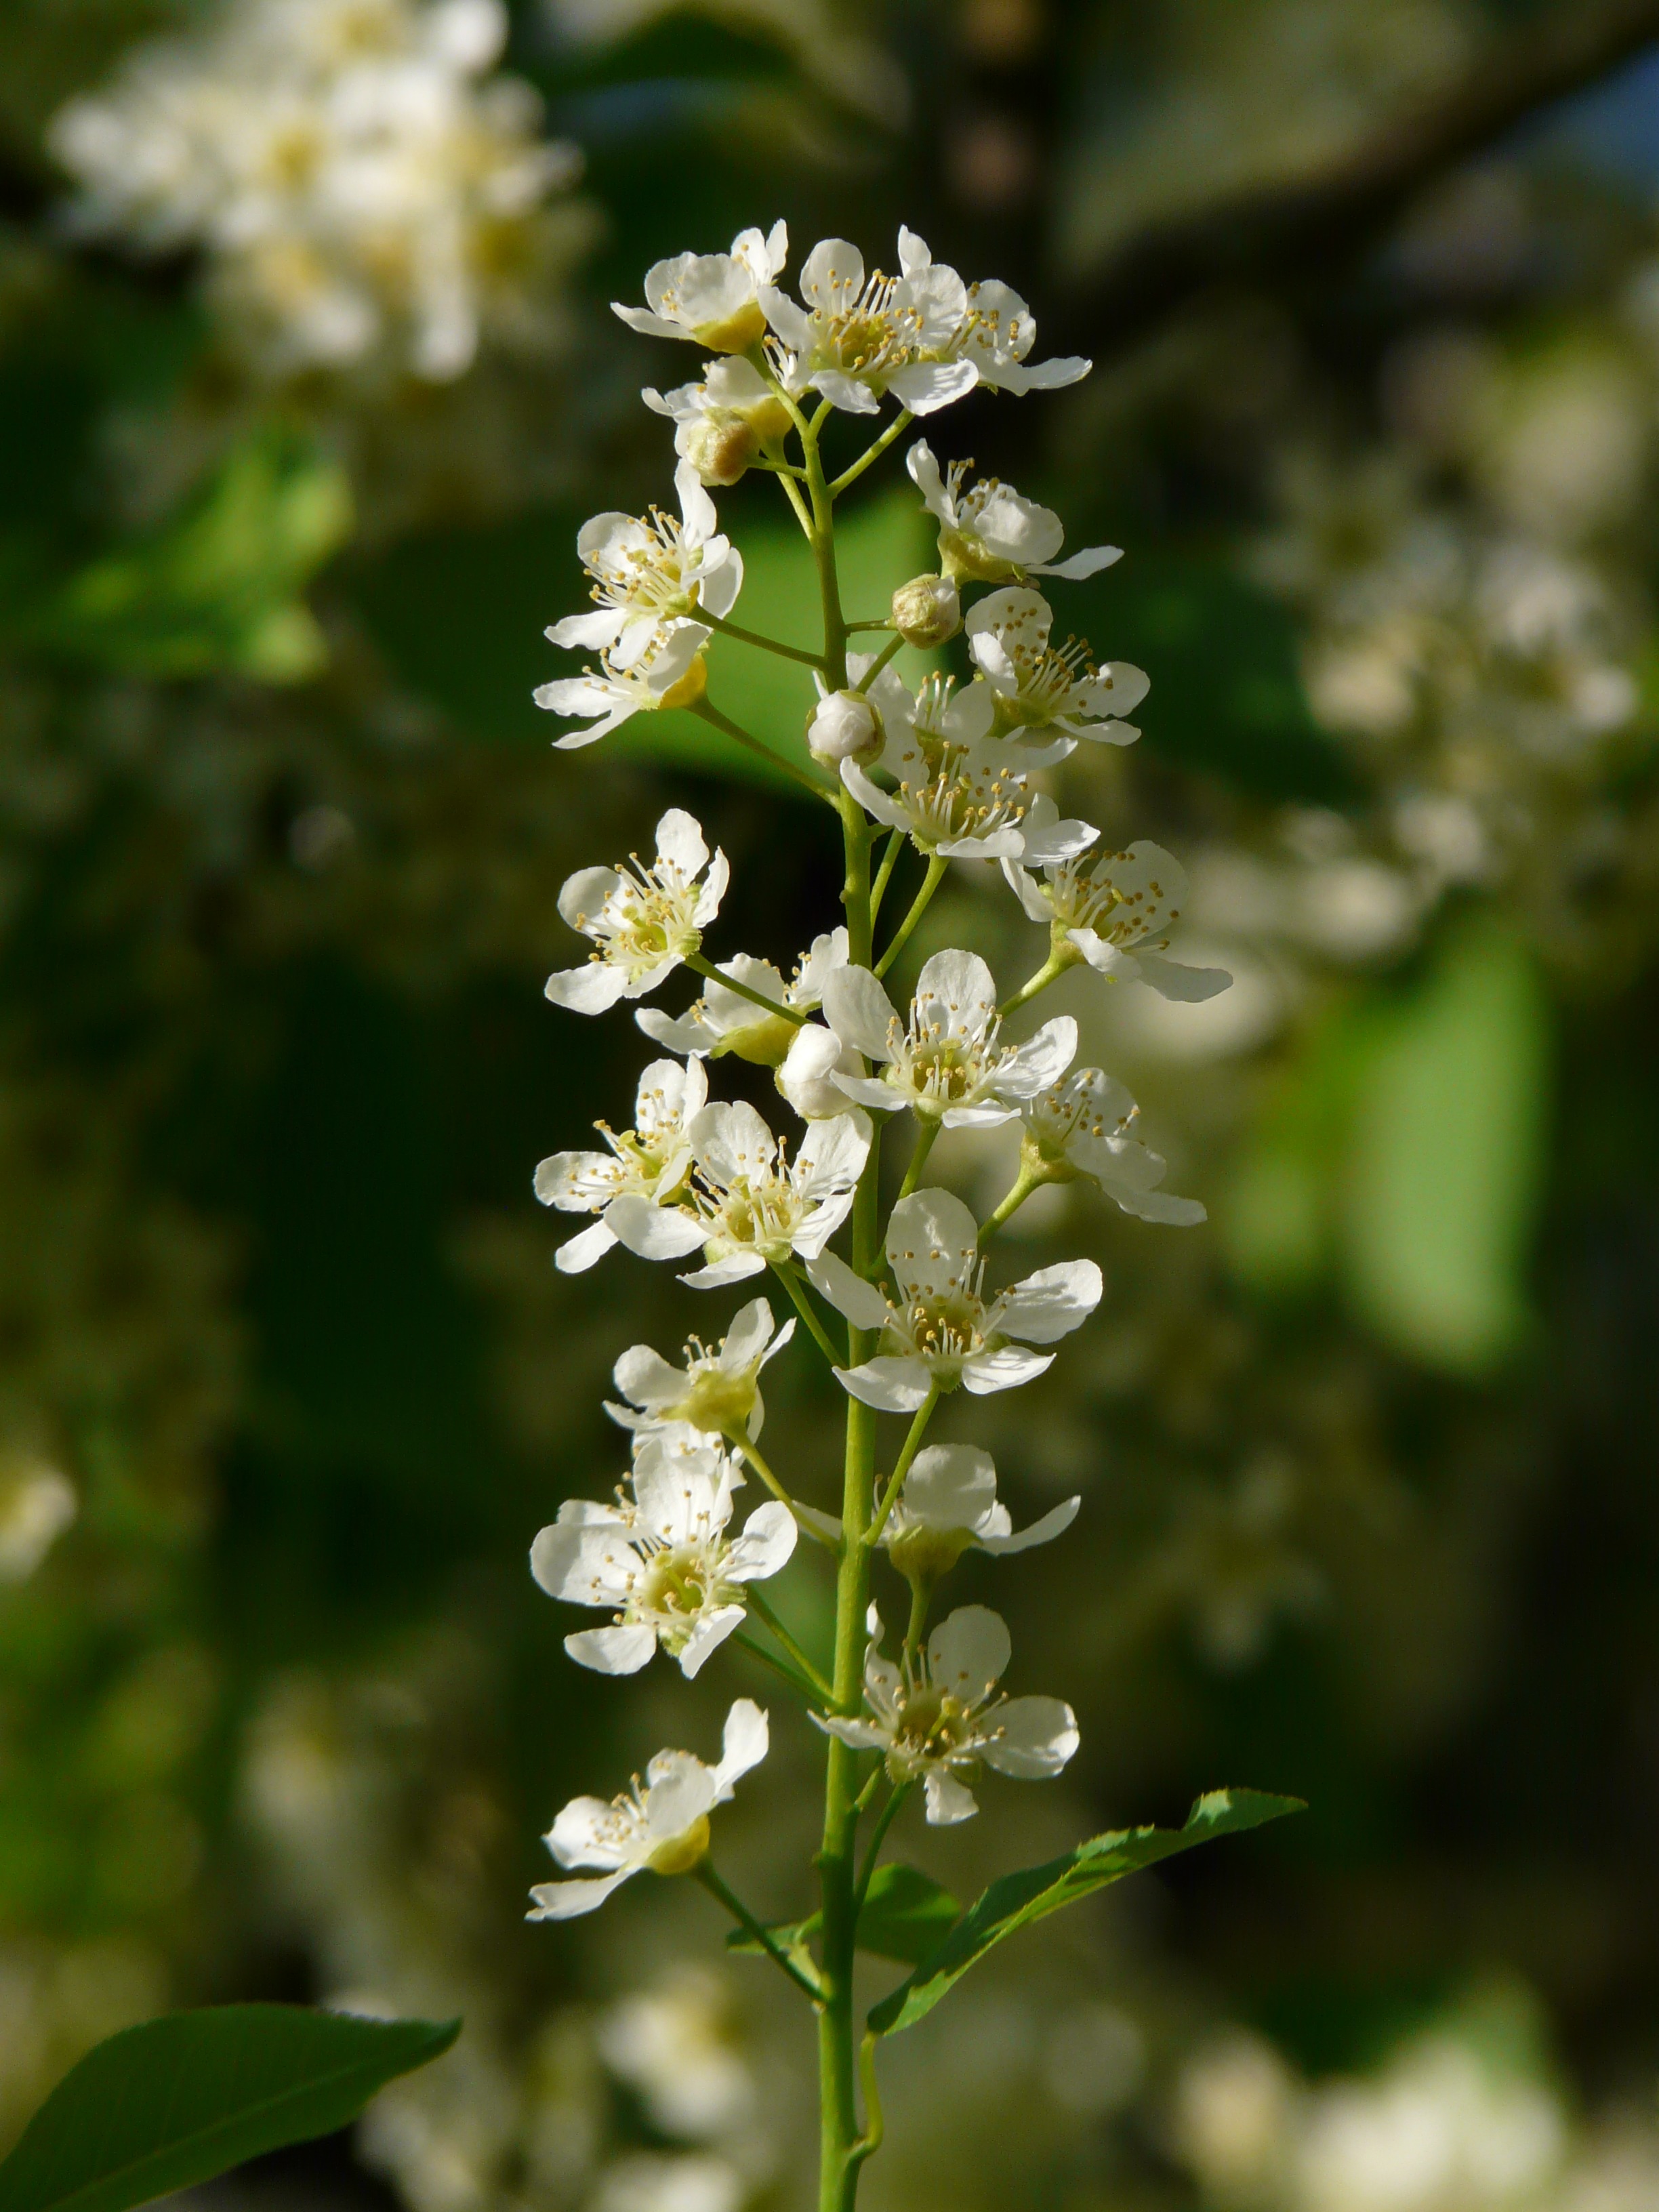
tree, branch, blossom, plant, white, flower, bloom, food, spring, herb, produce, botany, flora, wildflower, flowers, leaves, shrub, flowering plant, black cherry, land plant, common bird cherry